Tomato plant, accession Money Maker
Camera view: bottom (45 deg); turntable rotation: 180 degrees
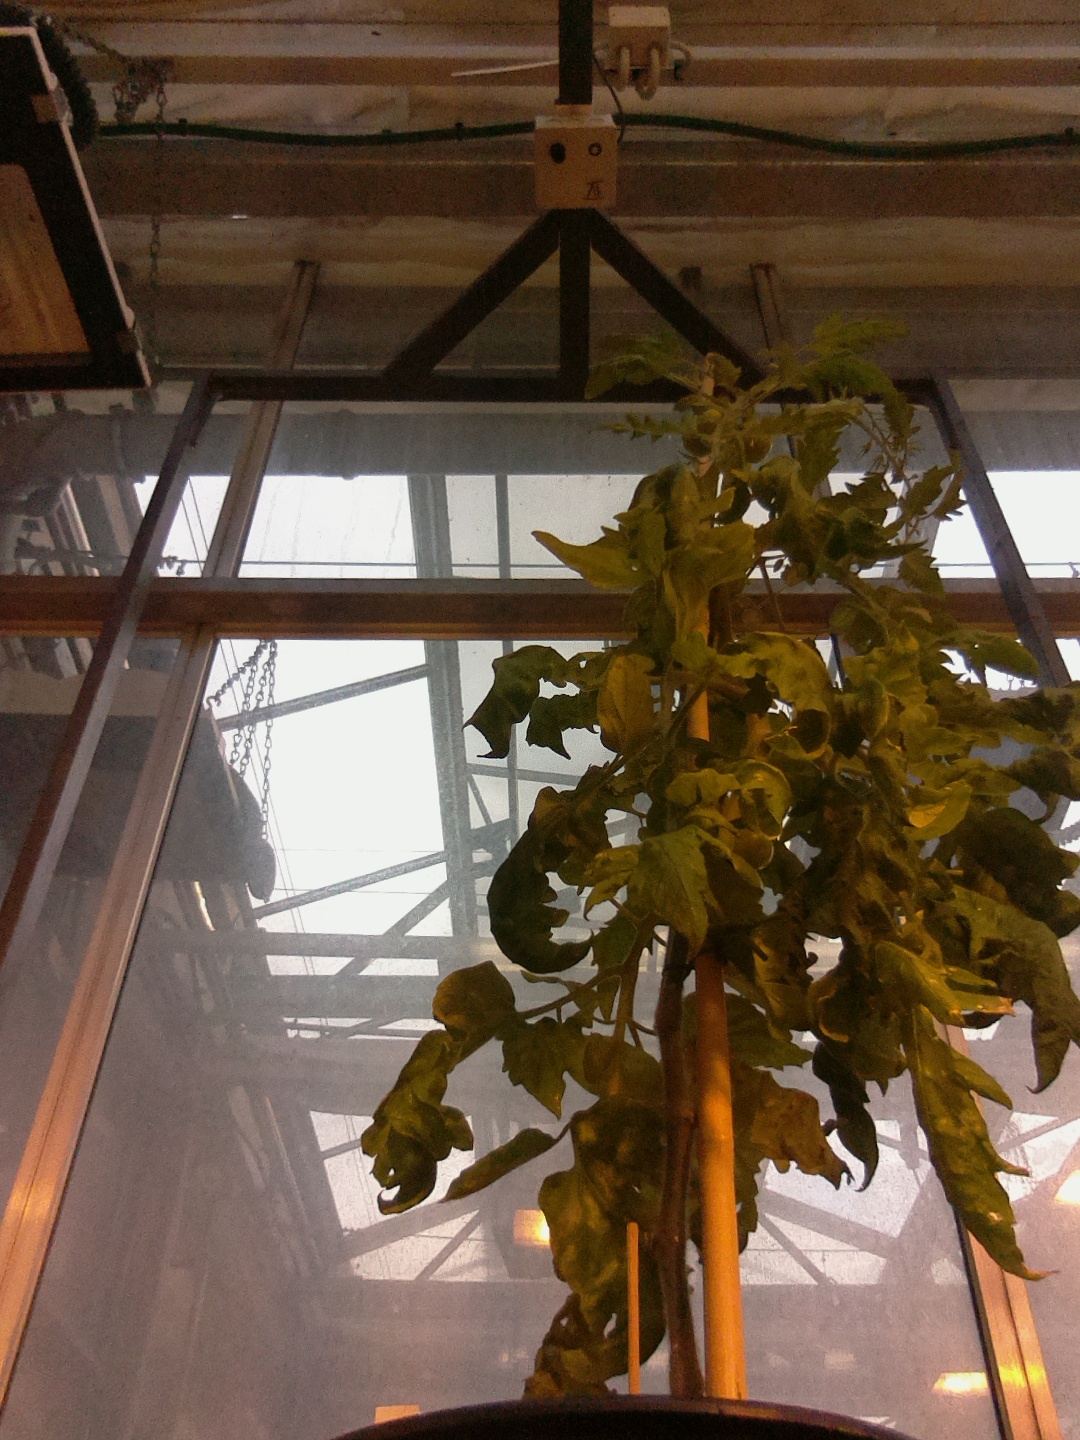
BBCH growth stage 79: 90% -100% of final fruit size